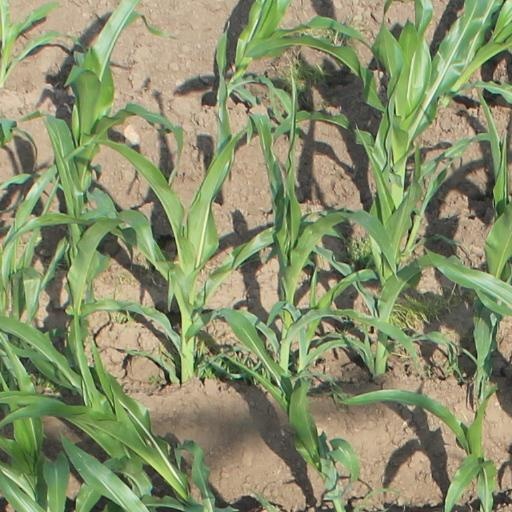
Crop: maize; corn